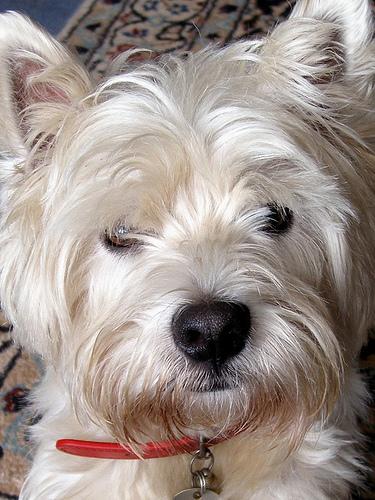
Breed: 209-n000040-West_Highland_white_terrier